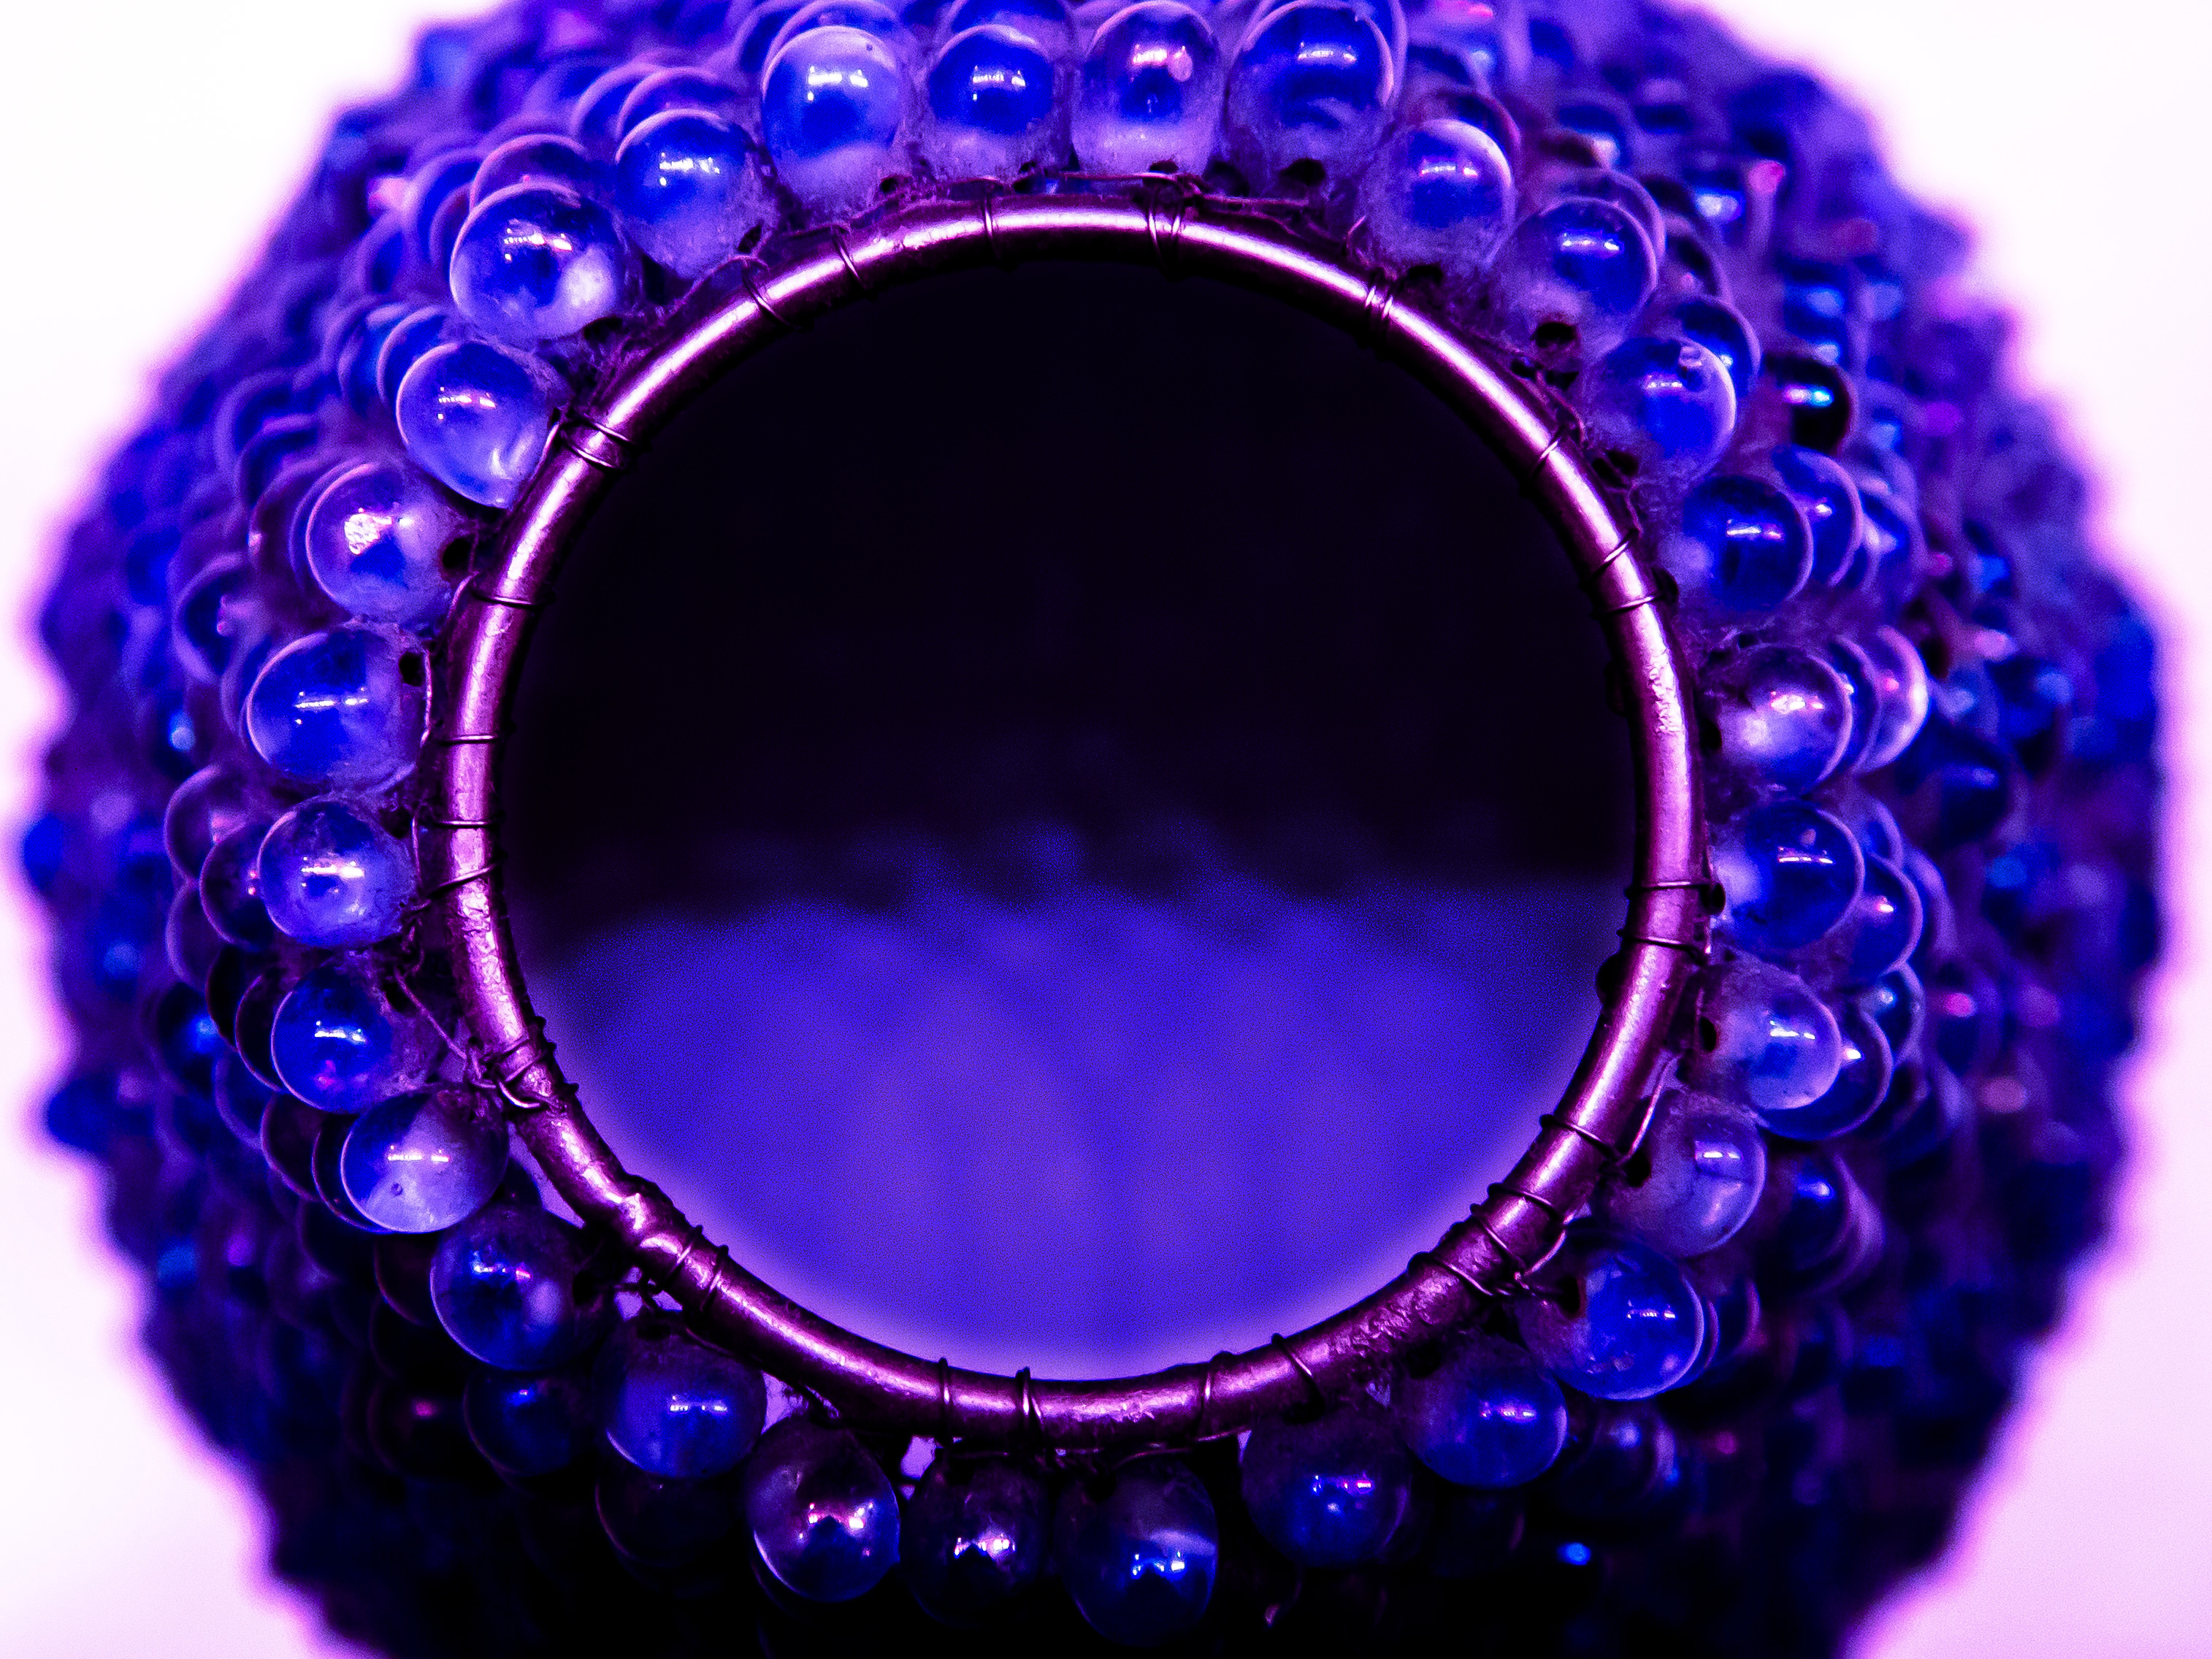
abstract, white, purple, view, shade, looking, macro, blue, lamp, circle, jewellery, stones, creativecommons, colors, background, eye, violet, mini, down, organ, gem, top, beads, gemstone, beaded, cobalt blue, fashion accessory, bling bling